Reuma Weizman

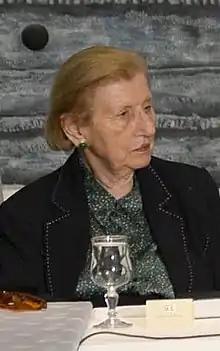
Weizman in 2015

During her husband's tenure, she opened the President's House to non-profit organizations that organized camps for children with cancer. During the period of the absorption of the large waves of aliyah, she toured the absorption camps sites throughout Israel and cared for the welfare of the immigrants, especially from Ethiopia. Weizmann worked to open the President's House to exhibitions of many Israeli artists, and many of their works were given by the President, with her encouragement, to high-ranking guests outside Israel. She also opened the exhibitions to the general public in order to bring Israeli art closer to the people. Weizmann initiated the "Good Deed Award" which aims to "praise the good deeds of citizens, that were done for the benefit of all, free of charge, in a voluntary framework, which constitutes an example and role model for all of us."